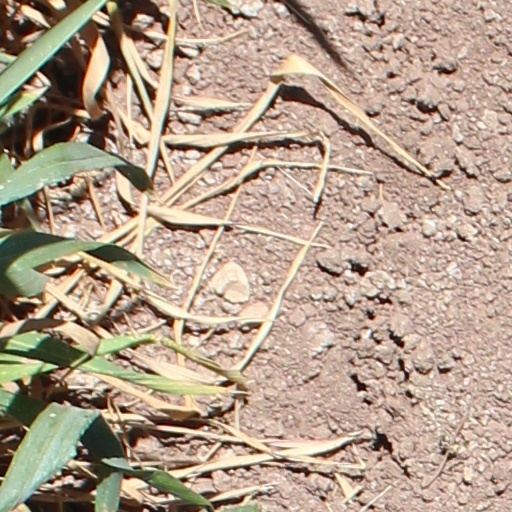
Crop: wheat